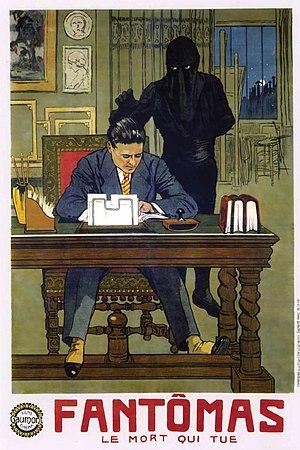
Le Mort qui tue (1913), affiche du troisième film adapté de la saga Fantômas par Louis Feuillade d'après le roman éponyme de Pierre Souvestre &amp
René Navarre, né le 8 juillet 1877 à Limoges et mort le 8 février 1968 à Azay-sur-Cher, est un acteur français qui a notamment tourné de nombreux films avec Louis Feuillade dont le rôle mythique dans Fantômas.
Fantômas est un personnage de fiction français créé en 1910-1911 par Pierre Souvestre et Marcel Allain. La silhouette encagoulée du maître du crime devient une figure emblématique de la littérature populaire de la Belle Époque et du serial français à la suite de la diffusion des trente-deux romans des deux coauteurs et de cinq adaptations cinématographiques réalisées par Louis Feuillade. La saga connaît un succès public et suscite l'enthousiasme de grands écrivains et artistes.
Le Mort qui tue est un film d'aventures français de Louis Feuillade, sorti en 1913.